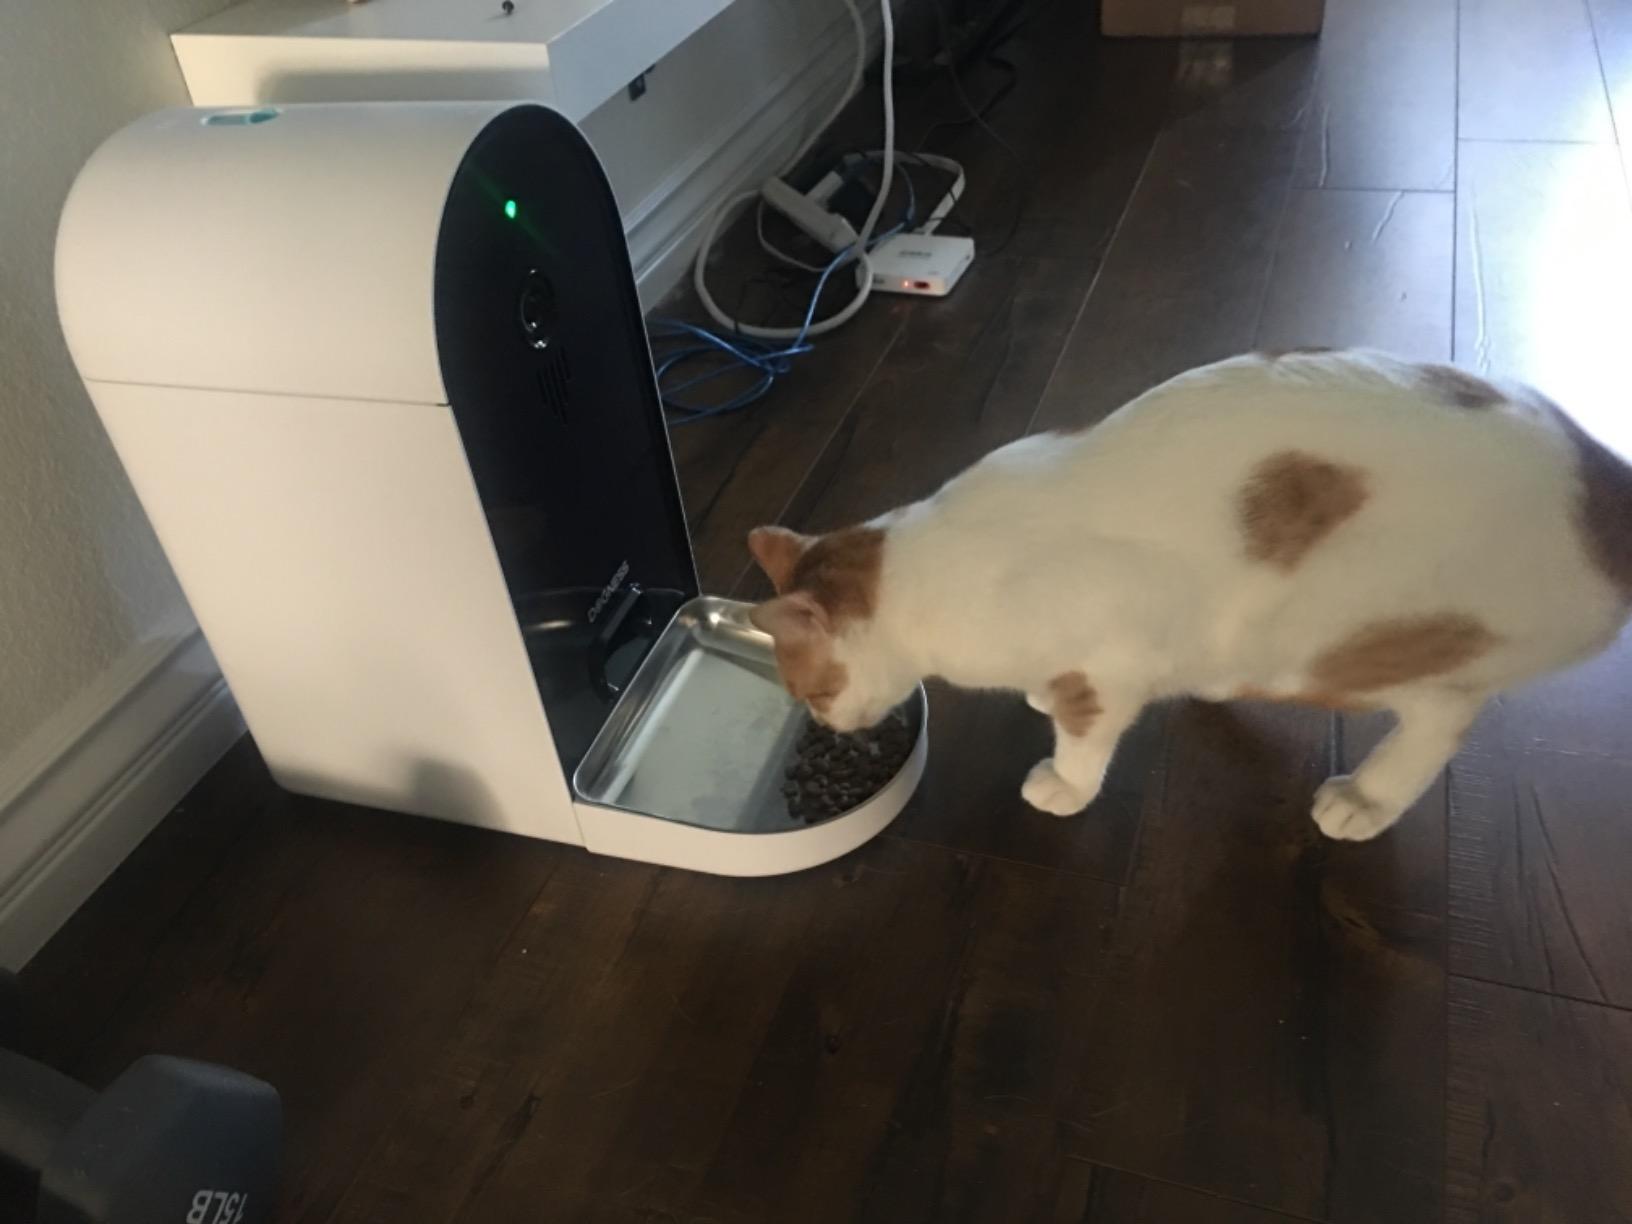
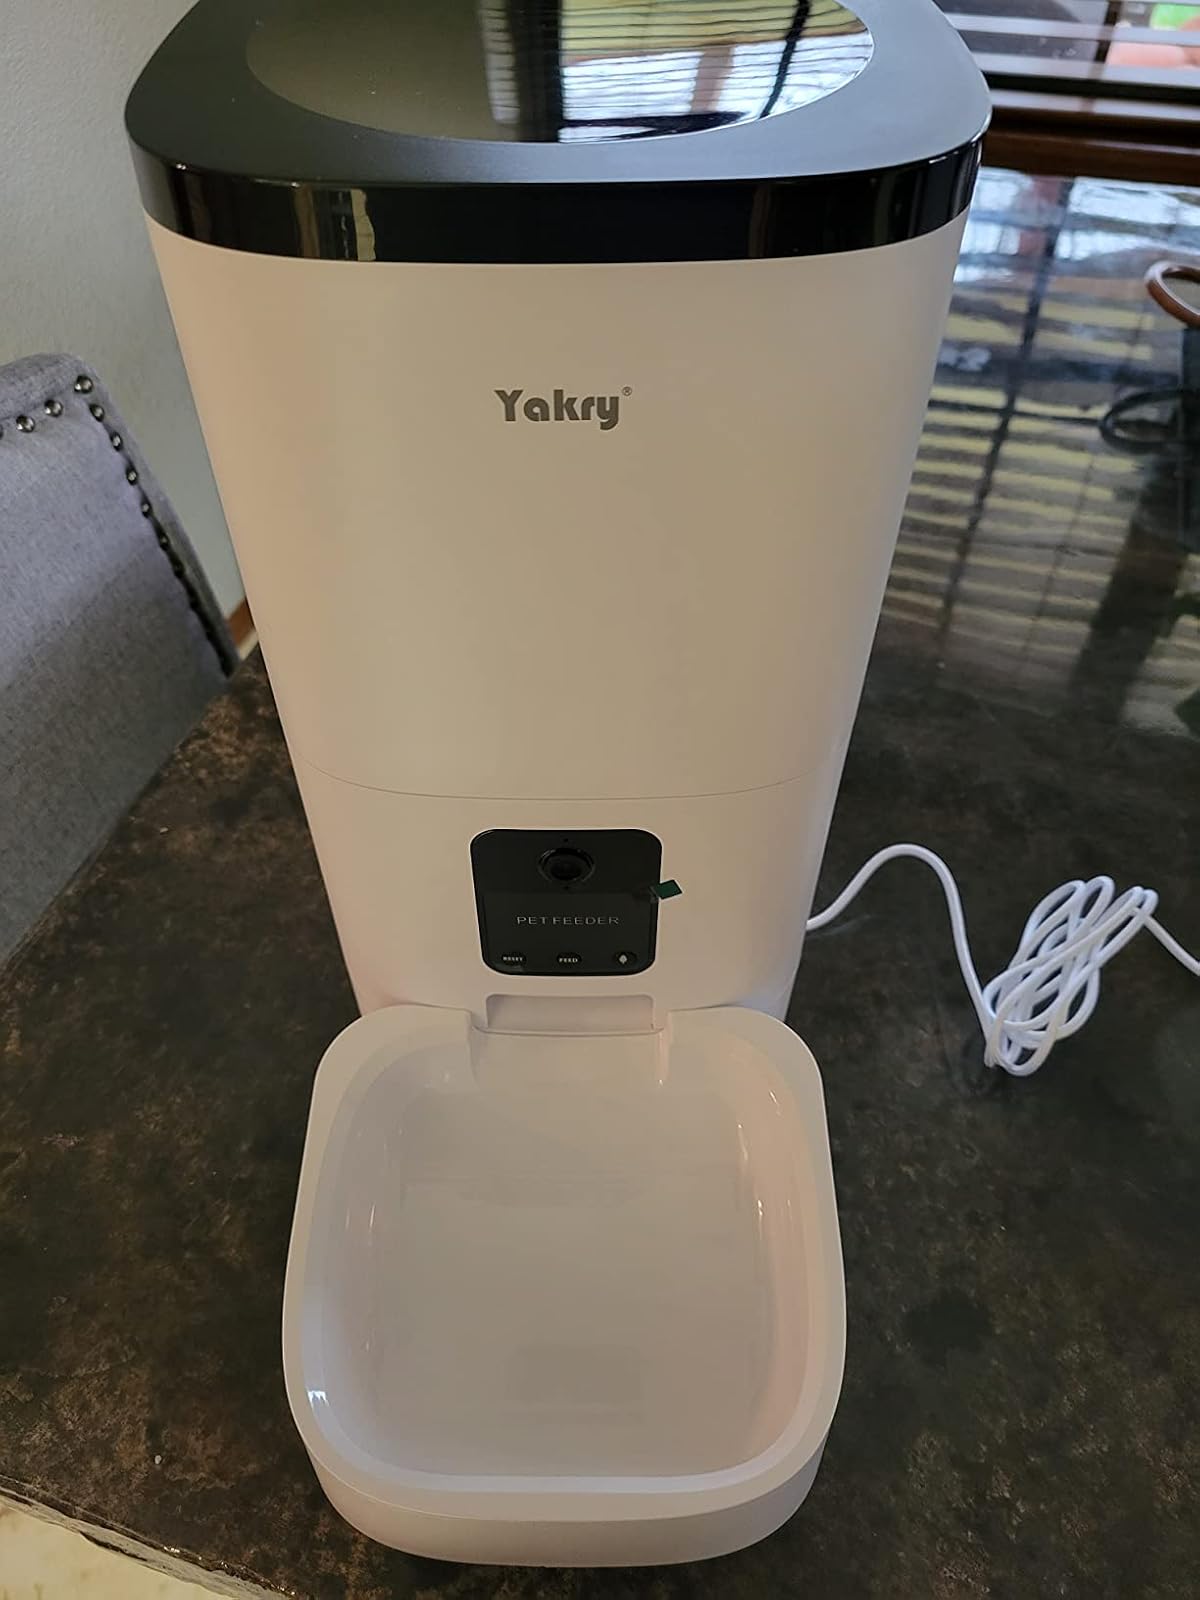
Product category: items_feeder
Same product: no